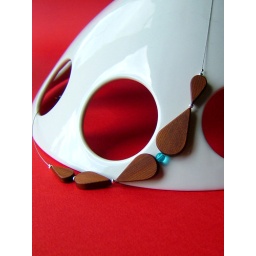
Just added in my shop! A new necklace featuring lovely wooden &amp;quot;petals&amp;quot; and a blue glass bead! :)